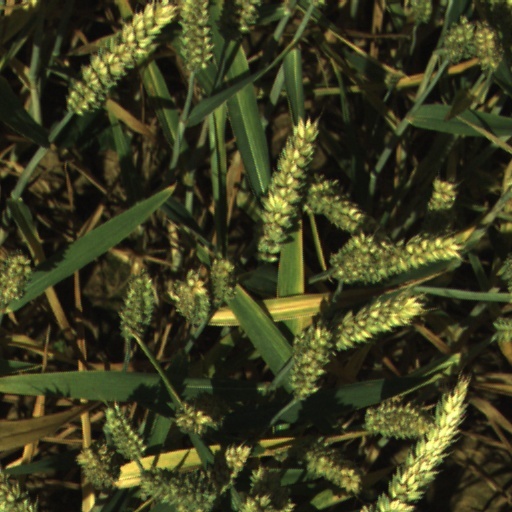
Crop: wheat